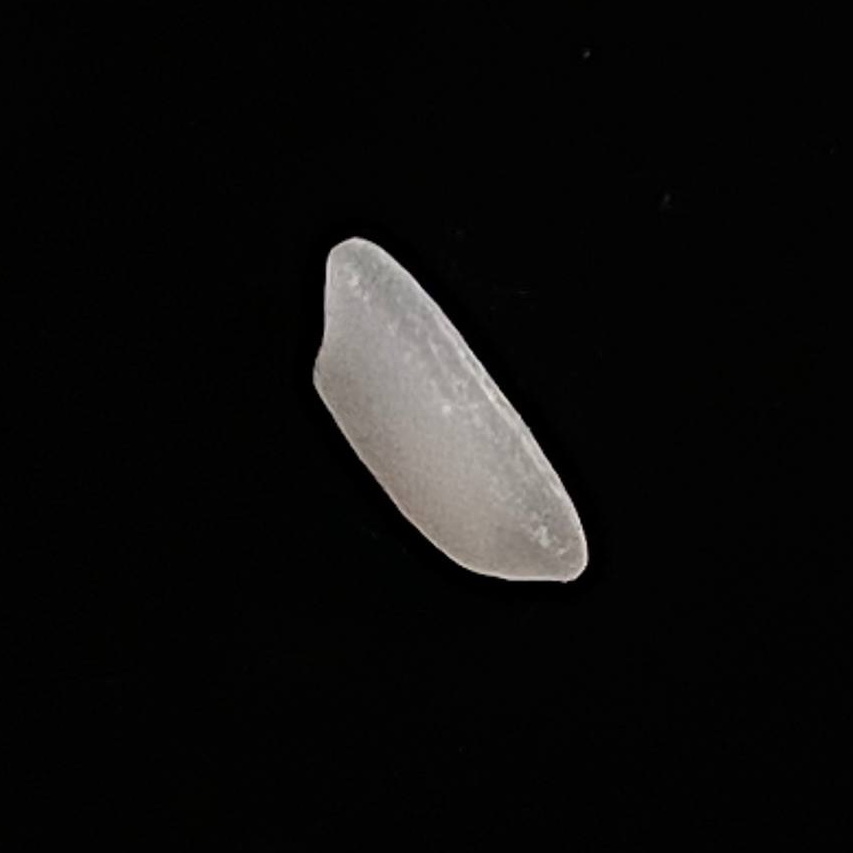
Rice variety: Katari_Polao